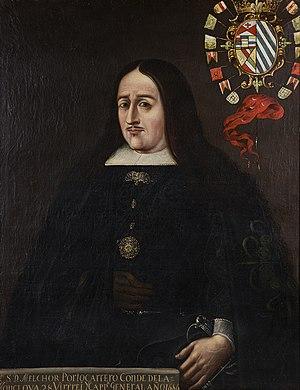
Melchor Portocarrero était le vice-roi de la Nouvelle-Espagne du 30 novembre 1686 au 19 novembre 1688.
La vice-royauté du Pérou a été créée en 1542, comme district administratif de l'Empire espagnol sous la Maison d'Autriche, et considérée comme un Royaume de la Couronne de Castille. La justification juridique de cette fission monarchique étant le renoncement du dernier prince inca, le Prince impérial Paullu Inca aux droits dynastiques quéchua à l'Empire Catholique de Charles Quint, devenant lui alors Roi du Pérou et successeur légitime des Incas de Cuzco. Elle comprenait à l'origine l'ensemble de l'Amérique du Sud sous domination espagnole, jusqu'à ce que sa taille ne contraigne à la subdiviser en plusieurs vice-royautés afin d'en faciliter la gouvernance, fruit des politiques modernistes des Bourbons. Le Royaume cessera officiellement en 1824 lorsque le dernier vice-roi, José de la Serna se rendra à Simón Bolívar après la bataille d'Ayacucho ; devenant celui-ci dictateur, la République est établie.